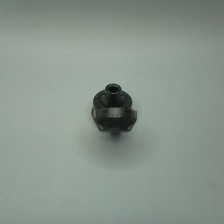
Color: black
Cap type: flip-top cap